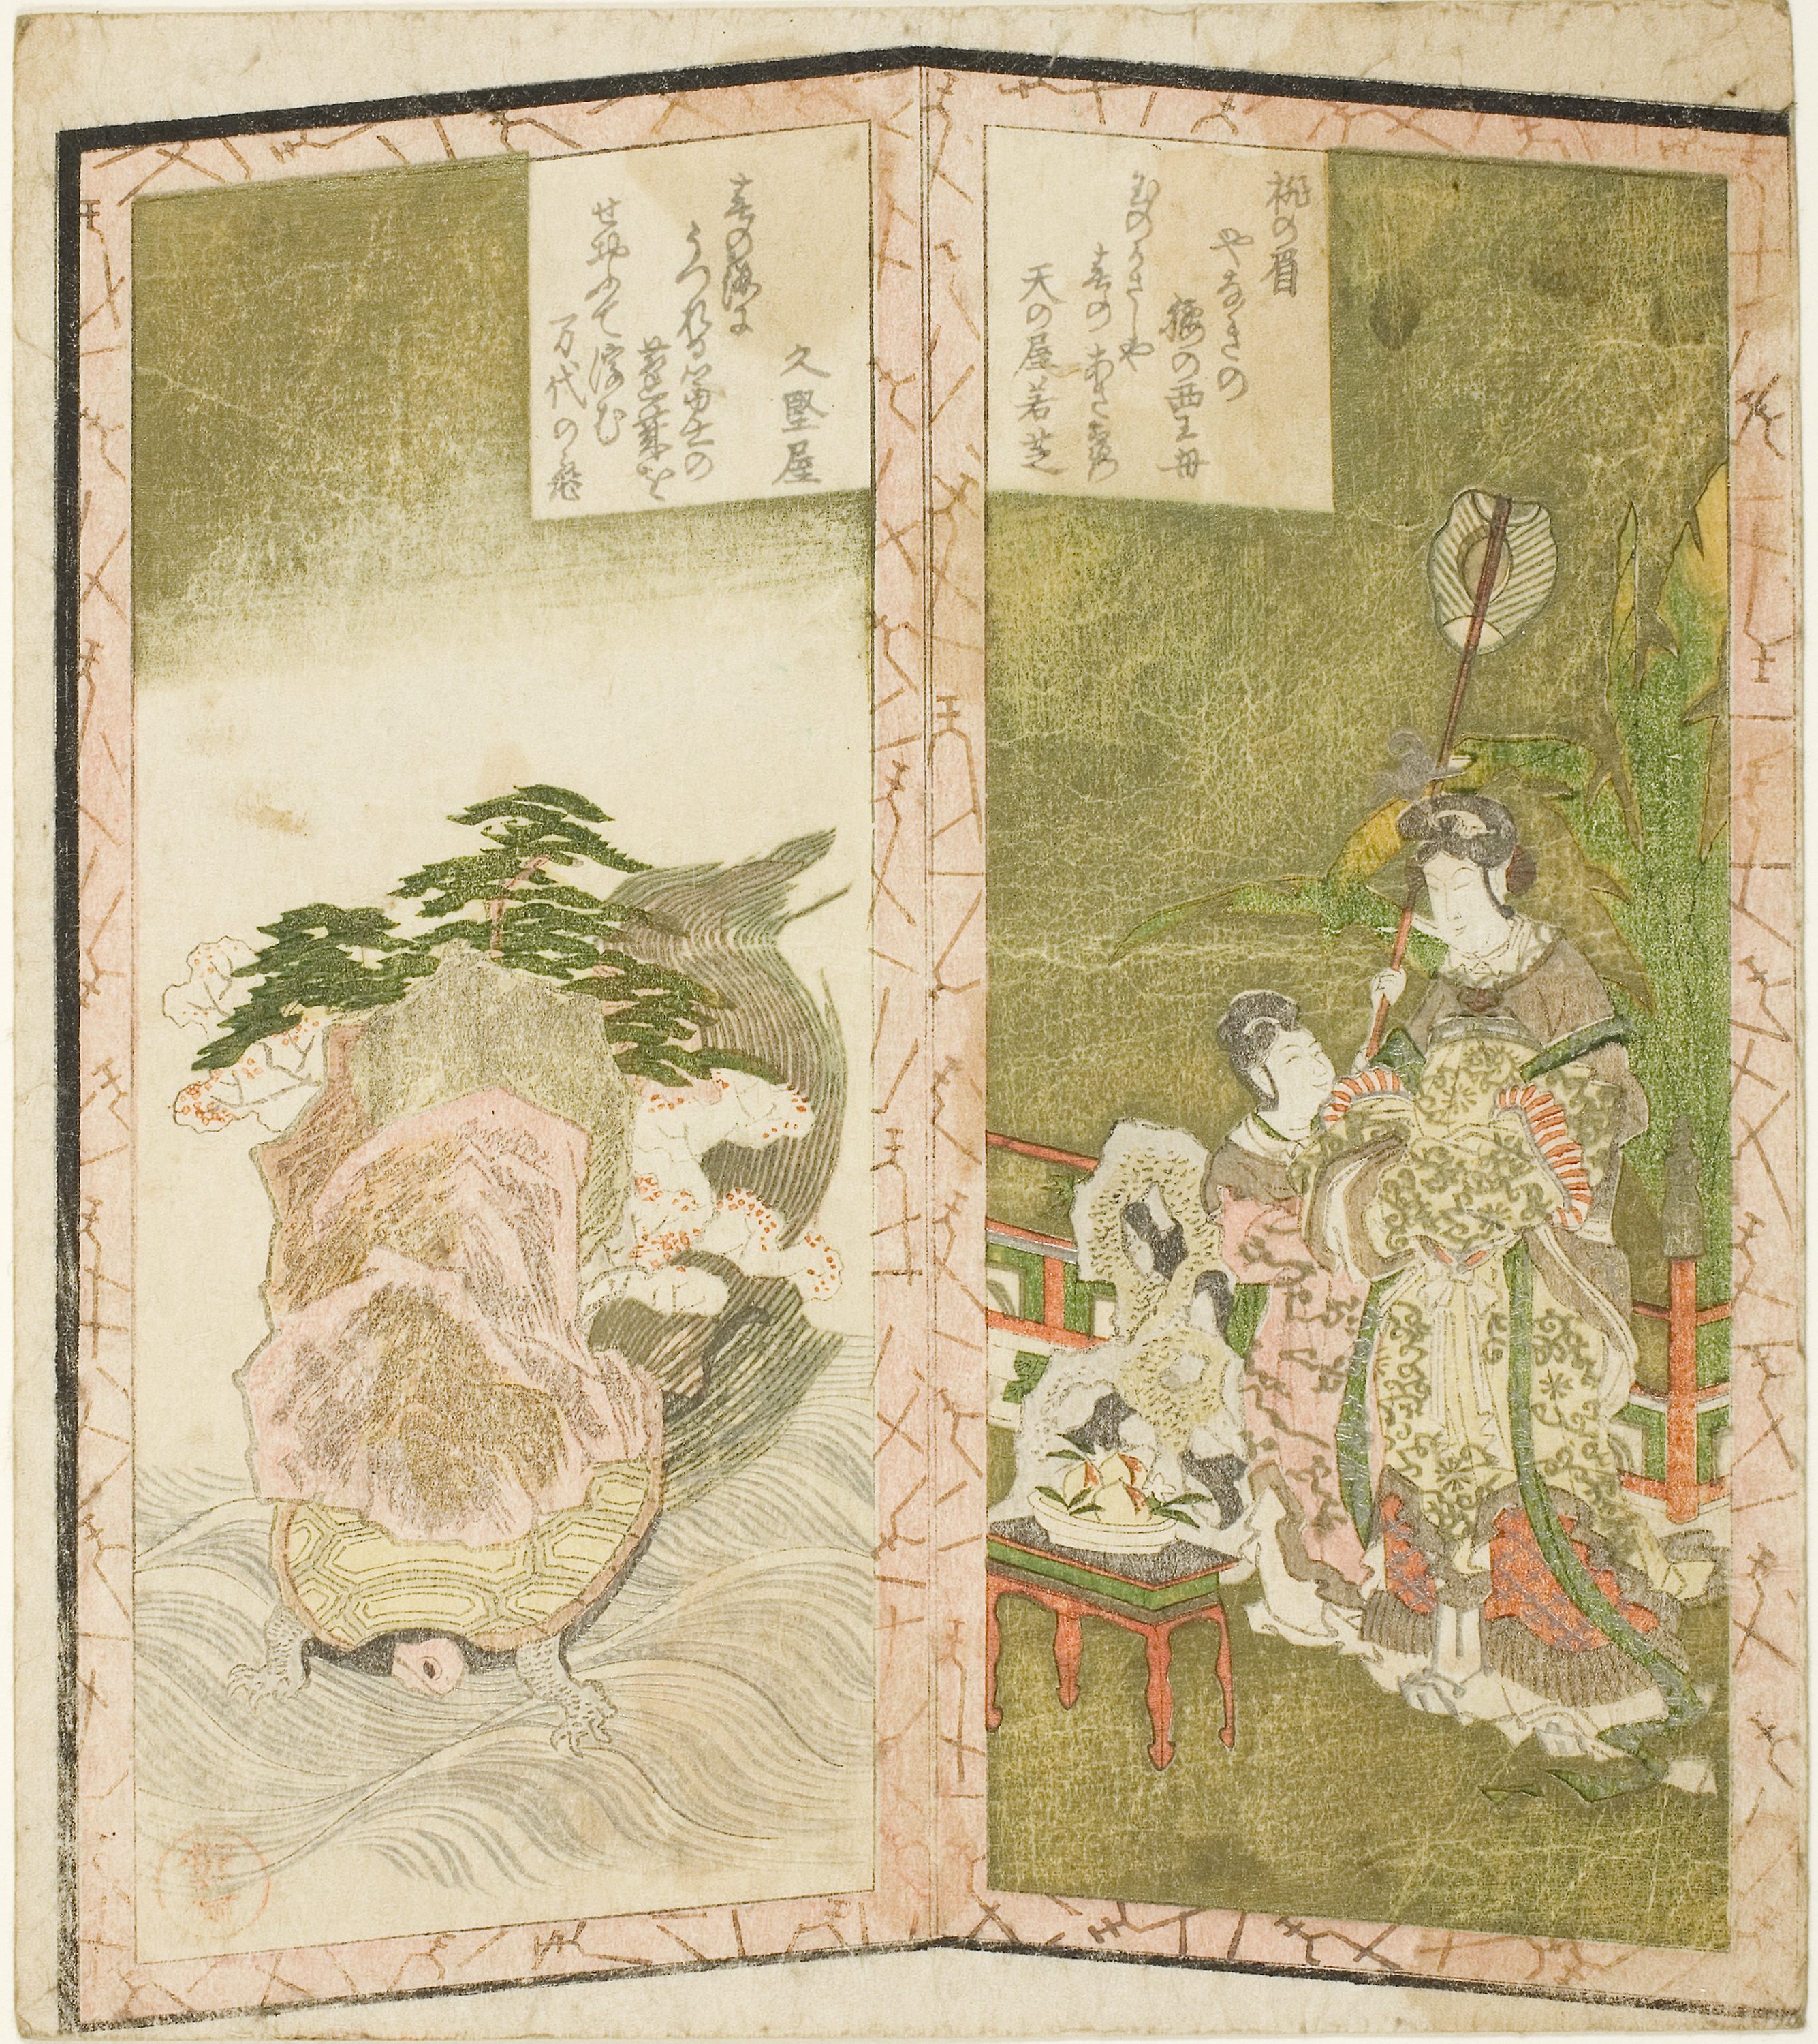
fauna, art, picture frame, tapestry, artwork, painting